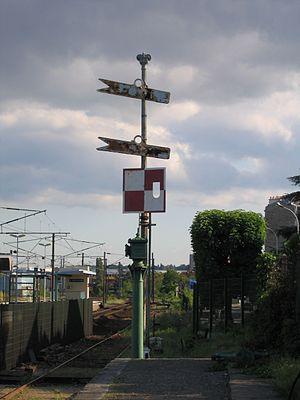
Rosny-Rail est un musée ferroviaire installé en gare de Rosny-sous-Bois.